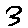
Label: 3